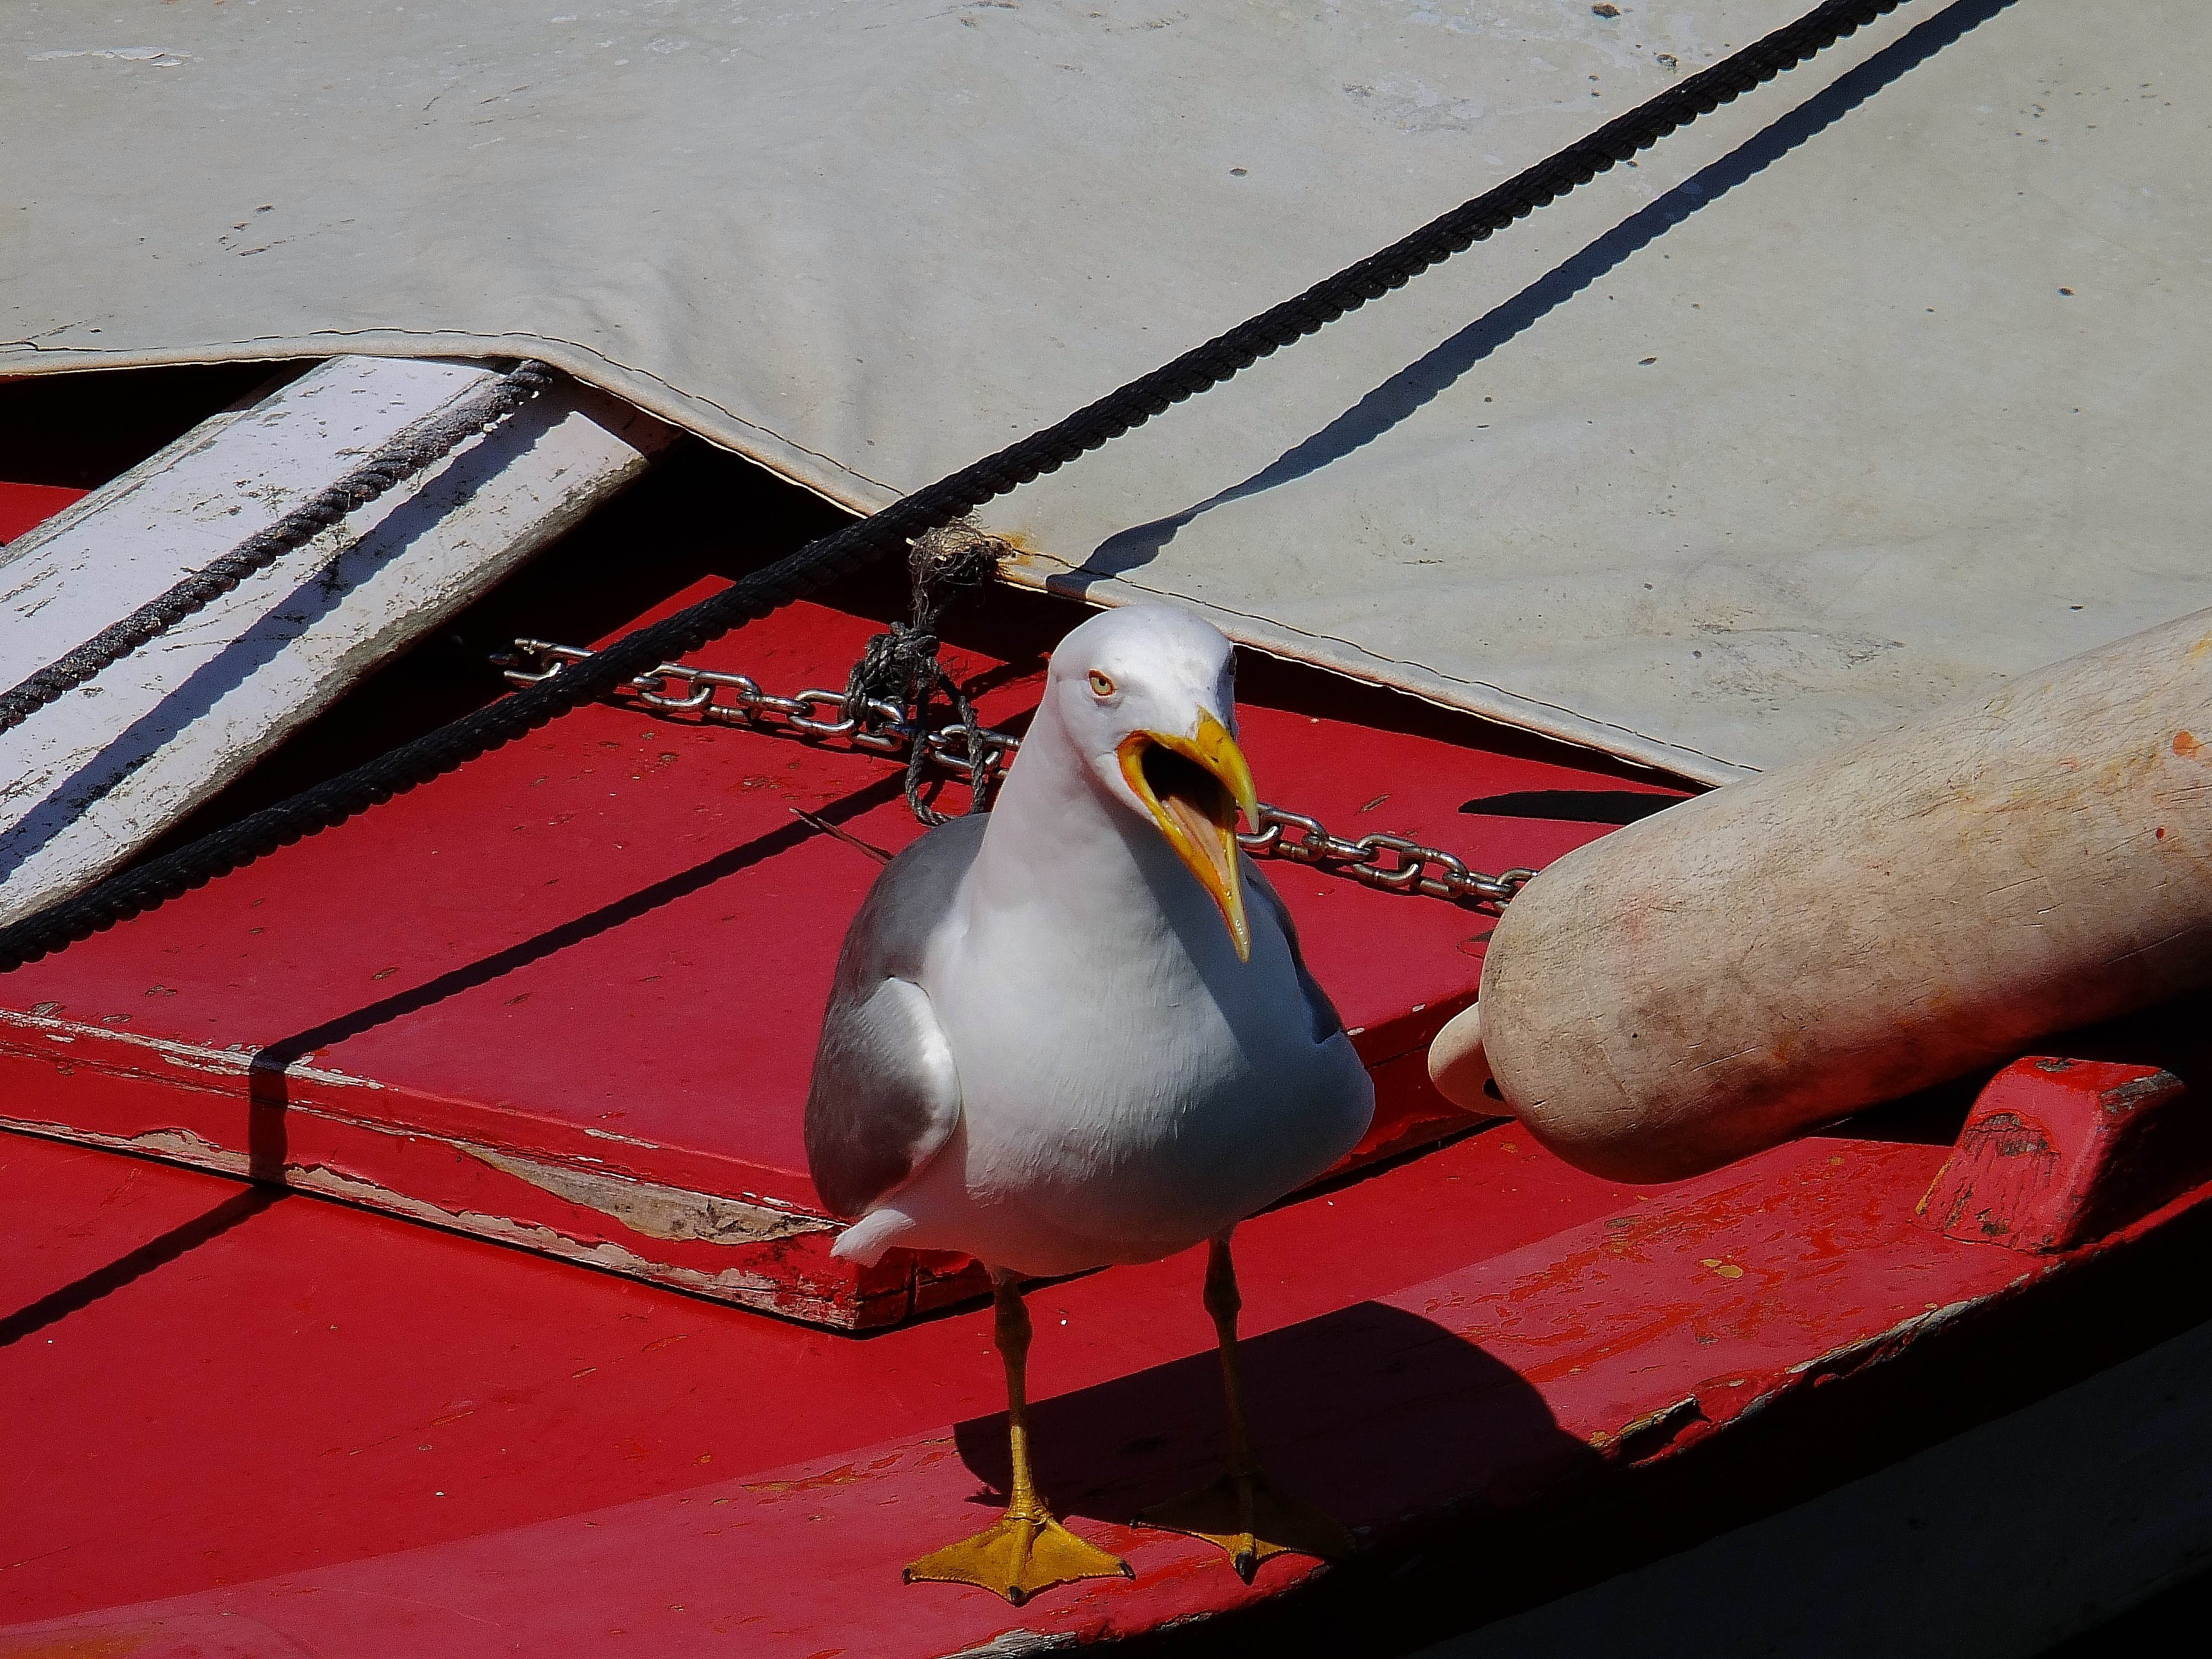
nature, wing, red, vehicle, color, art, animals, naturaleza, galicia, shape, espana, ggl1, gaby1, animales, cangasdomorrazo, gaviotas, fujifilmxs1